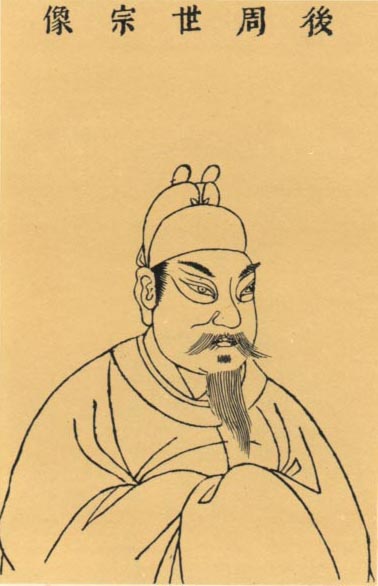
ไฉ หรง

|image = Chai Rong scth.jpg
|succession = จักรพรรดิองค์ที่ 2 แห่ง ราชวงศ์โจวยุคหลัง
|issue = ไฉ จงซฺวิ่น
|house = ราชวงศ์โจวยุคหลัง
|reign = 26 กุมภาพันธ์ ค.ศ. 954 – 27 กรกฎาคม ค.ศ. 959
|predecessor = กัว เวย์
|successor = ไฉ จงซฺวิ่น
|death_place = ไคเฟิง, มณฑลเหอหนาน|เหอหนาน
ไฉ หรง (柴榮; 27 ตุลาคม ค.ศ. 921 – 27 กรกฎาคม ค.ศ. 959) หรือ กัว หรง (郭榮) indicates that he was called Guo Rong at least since 950. However, his original name Chai Rong is far better known in posterity. และเป็นที่รู้จักตามชื่อวัดประจำรัชกาลว่า ชื่อจง (世宗) เป็นกษัตริย์องค์ที่สองของราชวงศ์โจวยุคหลังในประเทศจีนสมัยห้าราชวงศ์สิบอาณาจักร อยู่ในราชสมบัติตั้งแต่ ค.ศ. 954 จนสิ้นชีวิต
ไฉ หรง เป็นหลานเขยของกัว เวย์ (郭威) ปฐมกษัตริย์ราชวงศ์โจวยุคหลัง เมื่อไฉ หรง เป็นกษัตริย์แล้ว ได้ปฏิรูปกิจการหลายอย่างซึ่งประสบผลสำเร็จมากและช่วยให้เขามีชัยเหนือราชวงศ์อื่น ๆ ที่ครองแผ่นดินอยู่ข้างเคียง แต่ไฉ หรง ตายปัจจุบันทันด่วนใน ค.ศ. 959 ไฉ จงซฺวิ่น (柴宗訓) บุตรผู้เยาว์ของไฉ หรง จึงสืบราชสมบัติต่อ แต่ไม่ช้าก็ถูกแม่ทัพจ้าว ควงอิ้น (趙匡胤) ยึดอำนาจแล้วตั้งราชวงศ์ซ่งขึ้นแทน
== อ้างอิง ==
หมวดหมู่:บุคคลที่เกิดในปี ค.ศ. 921
หมวดหมู่:บุคคลที่เสียชีวิตในปี ค.ศ. 959
หมวดหมู่:ยุคห้าวงศ์สิบรัฐ
หมวดหมู่:จักรพรรดิจีน
หมวดหมู่:การเบียดเบียนพุทธศาสนิกชน